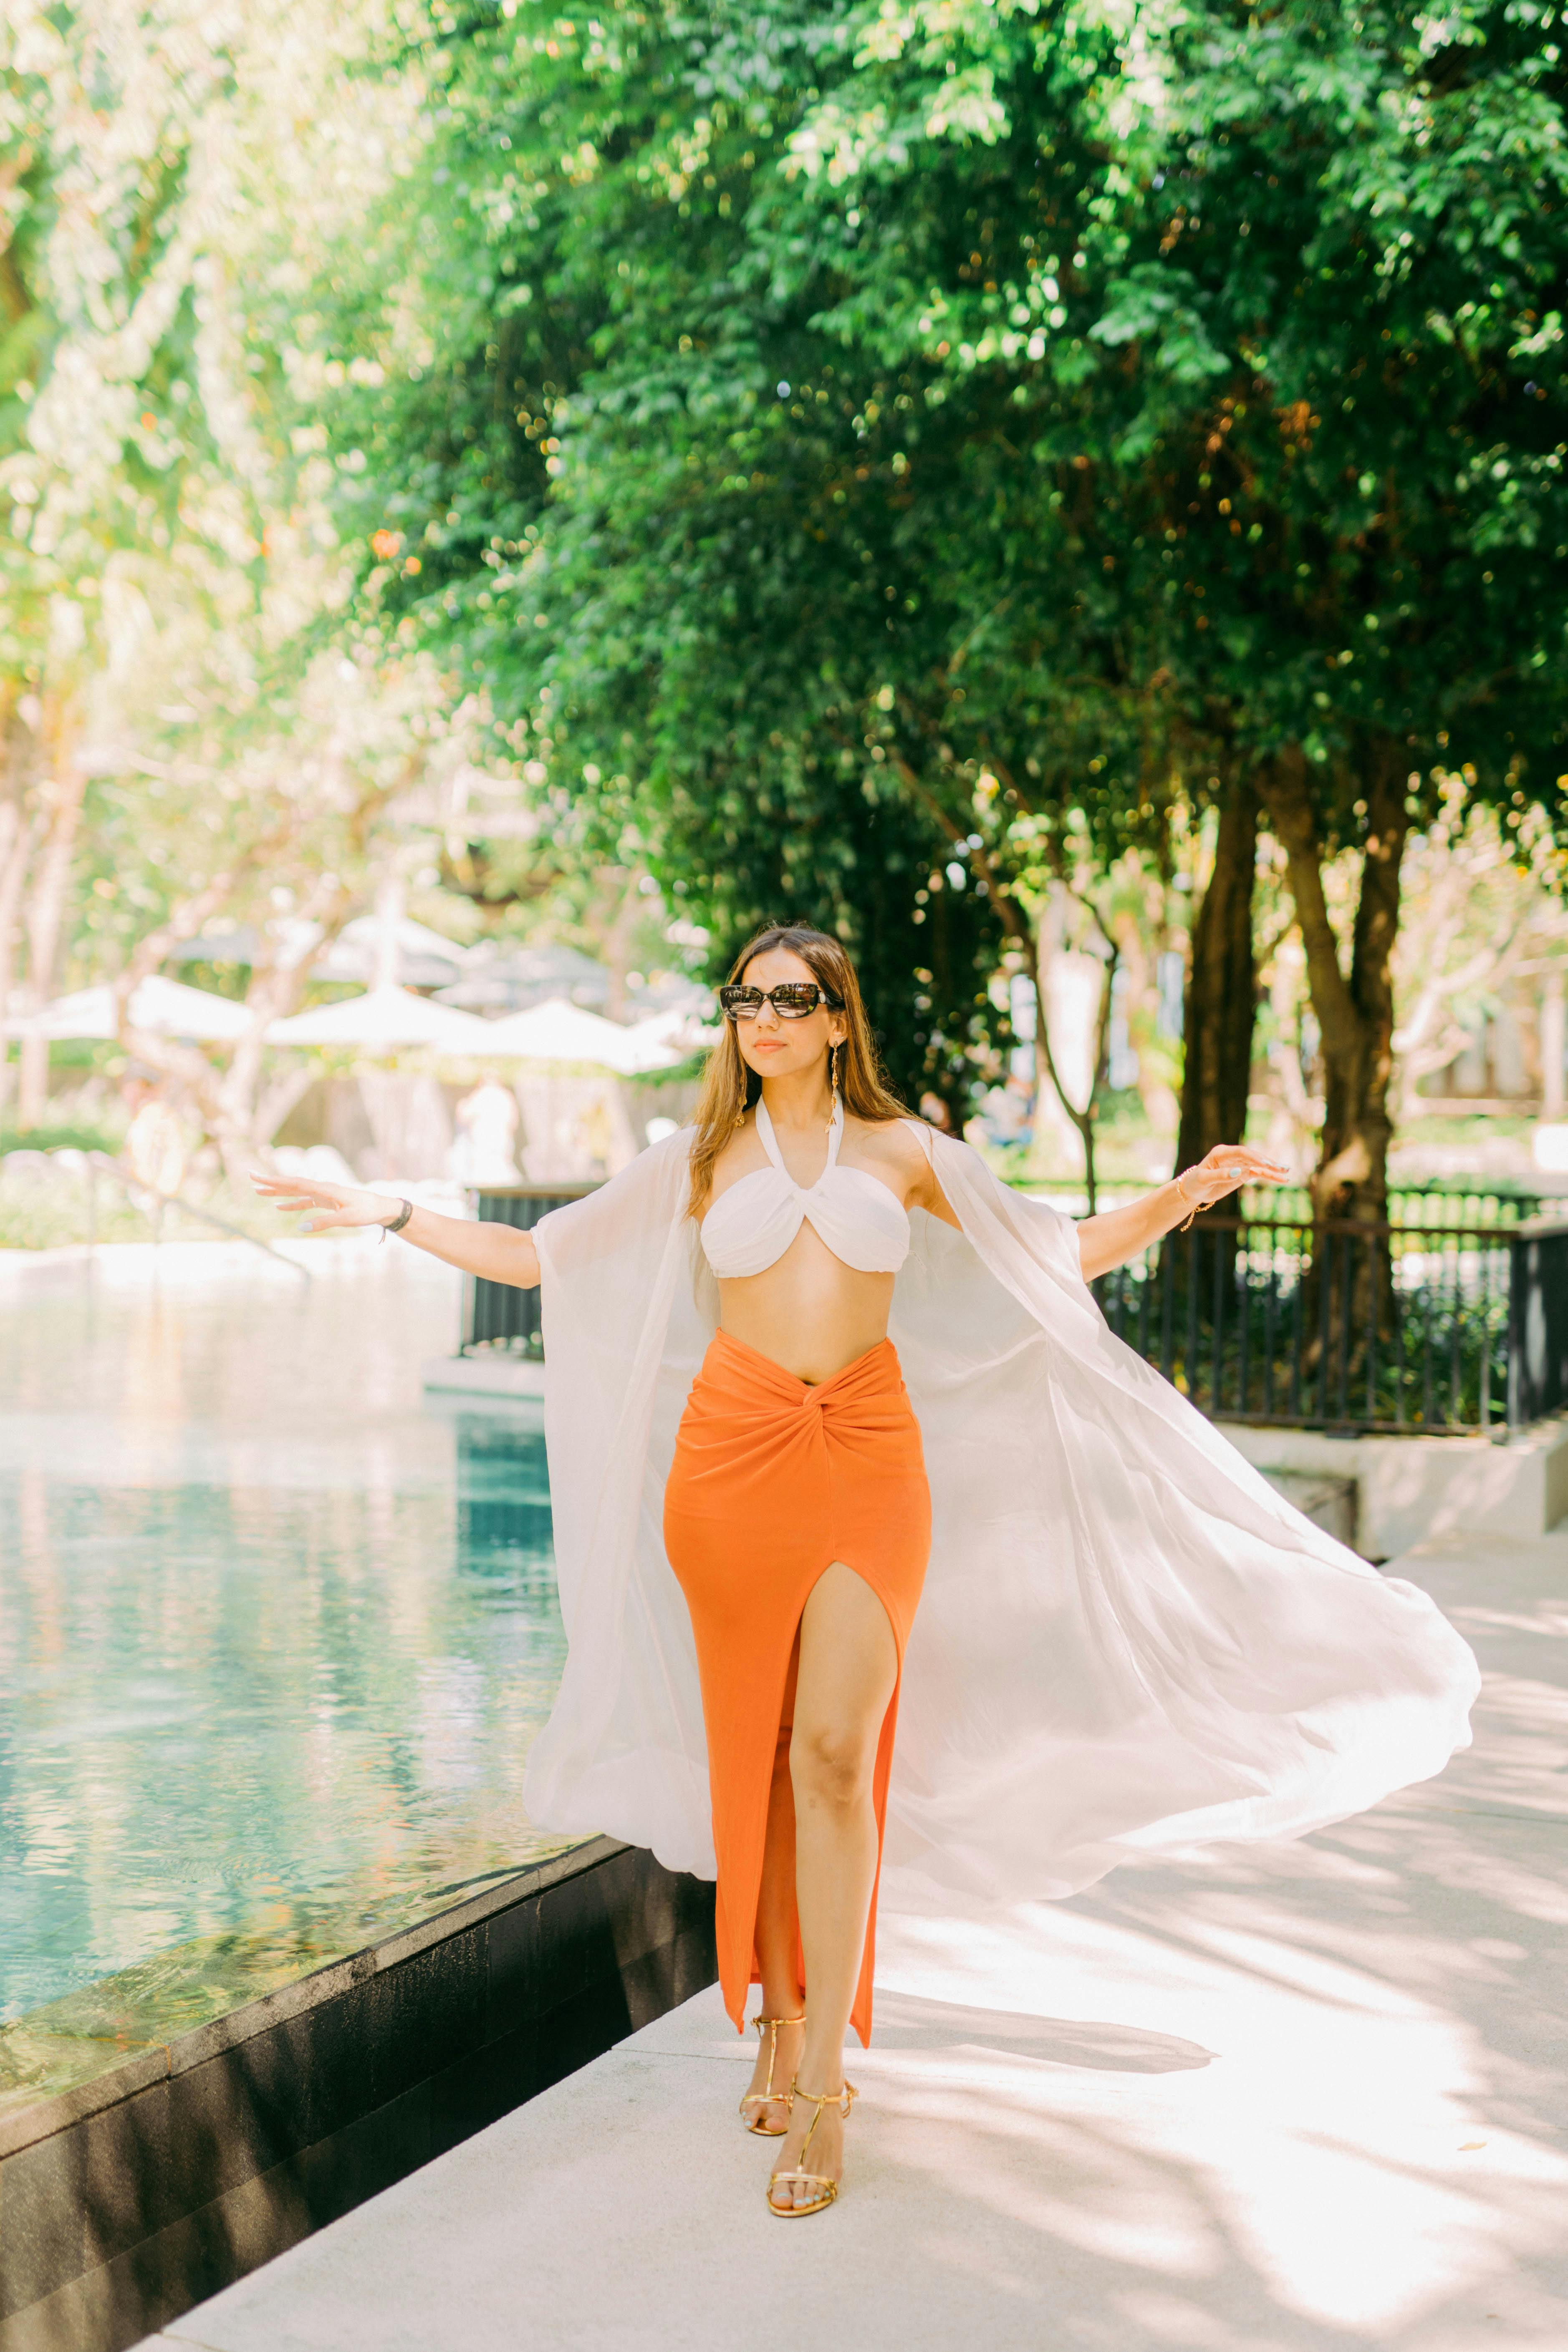
woman, summer, fashion, People in nature, photo shoot, leisure, model, vacation, foot, fashion model, day dress, palm trees, gown